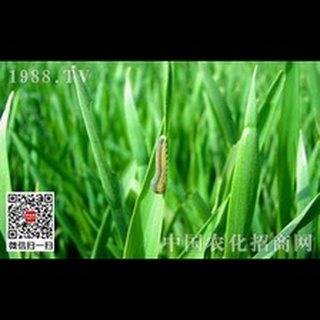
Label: wheat_stem_fly